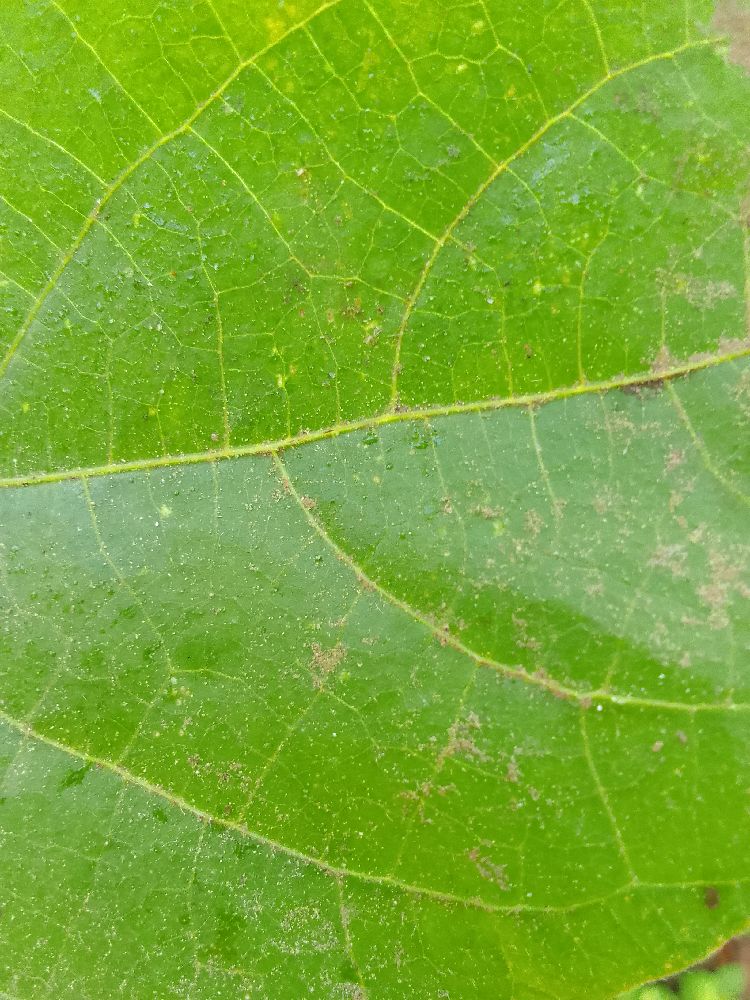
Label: healthy